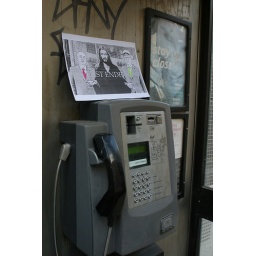
Probably the smelliest phone box in London. If you got this out of there good luck to ya buddy!